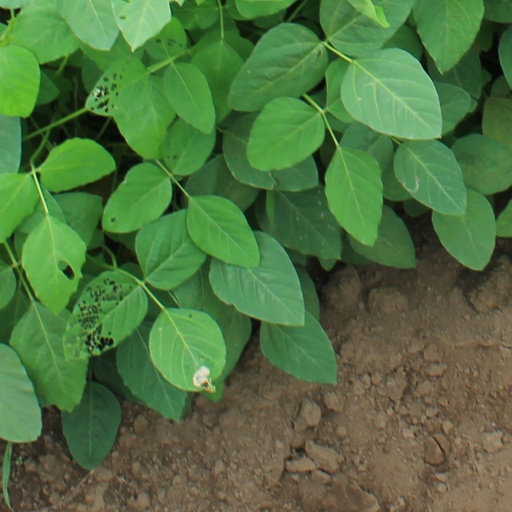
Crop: soybean